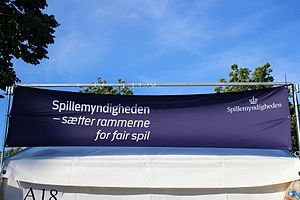
Spillemyndigheden
Spillemyndigheden's telt på Folkemødet 2016
Organisationen Spillemyndigheden's banner på teltet på Folkemødet 2016.
Spillemyndigheden er en styrelse under Skatteministeriet på linje med Skatteforvaltningen og Skatteankestyrelsen. Spillemyndigheden er ansvarlig for at sikre et ordentligt og reguleret spilmarked i Danmark, så spillere er beskyttet mod urimeligt og ulovligt spil. Myndigheden deltager endvidere i et internationalt samarbejde med andre spillemyndigheder.